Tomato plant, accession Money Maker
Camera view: vertical (180 deg); turntable rotation: 210 degrees
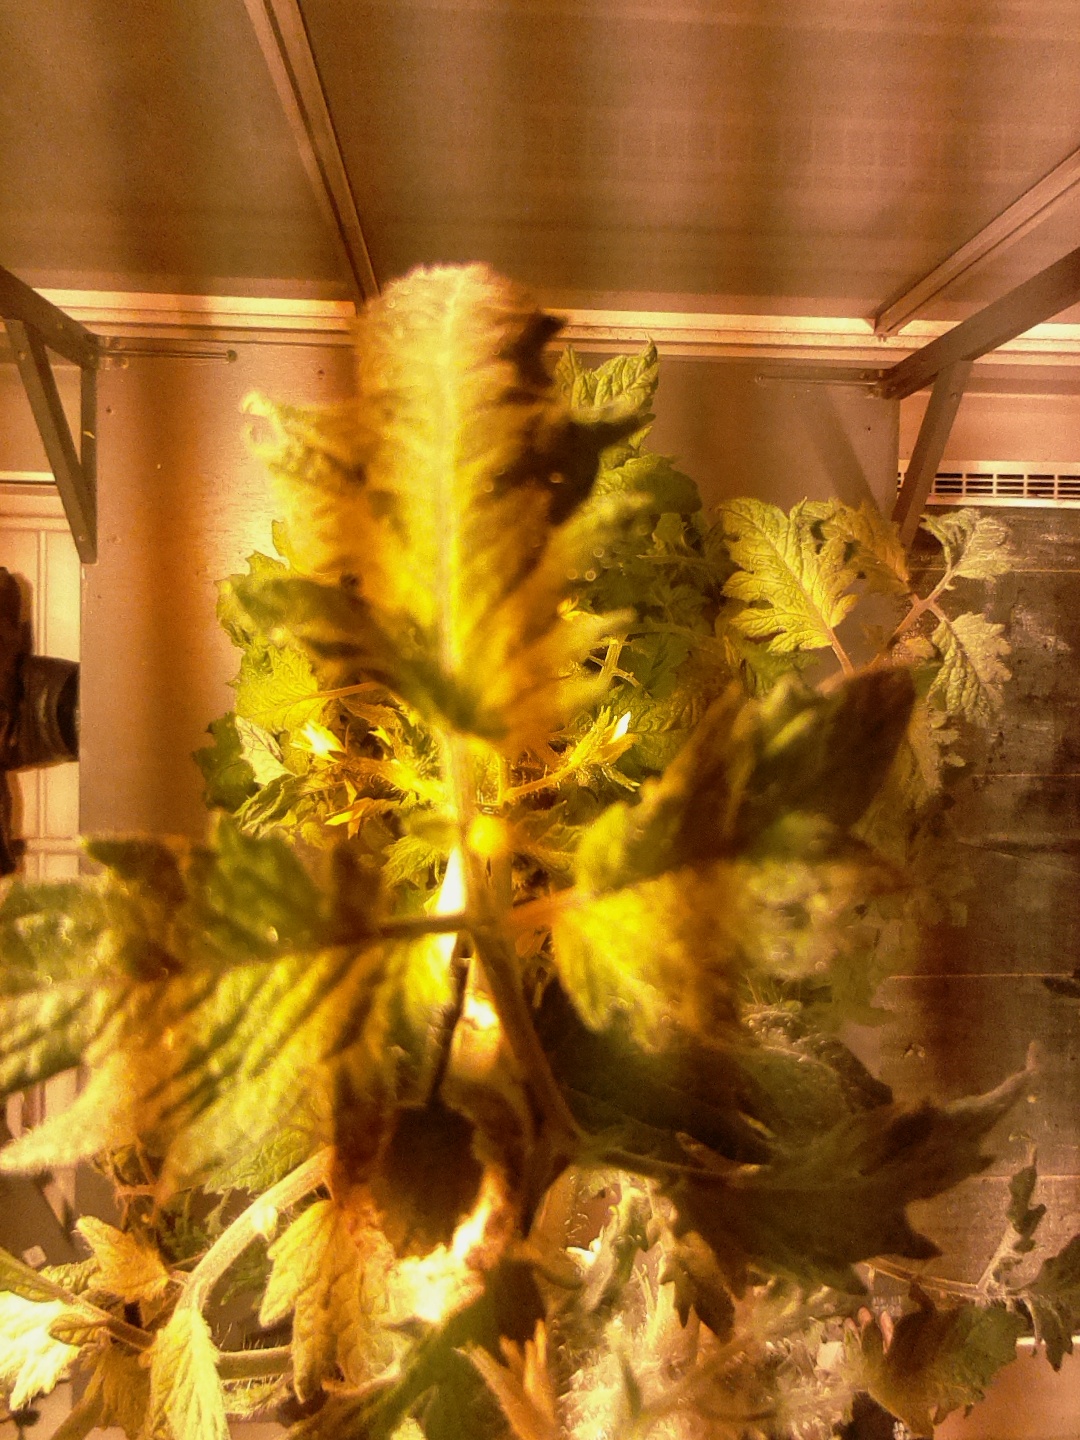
BBCH growth stage 73: 30%-40% of final fruit size